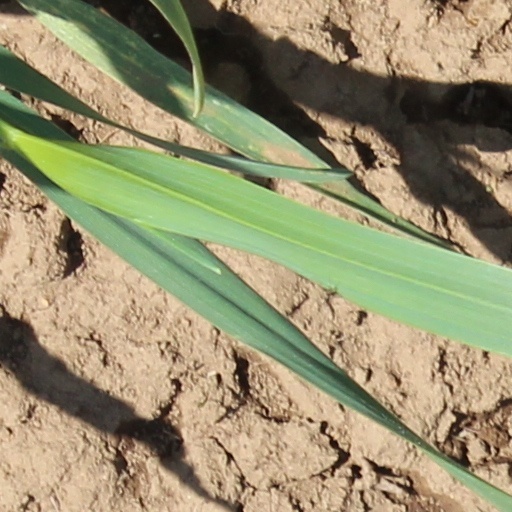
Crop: wheat